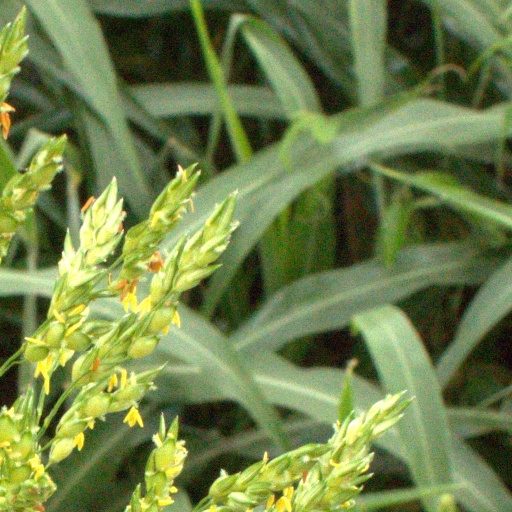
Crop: sorghum